We Are Scientists

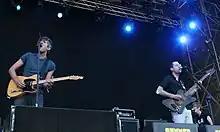
Keith and Chris after the departure of Tapper remained as the only two "official members" until Andy Burrows joined in 2009.

In January 2007 Murray announced that he had begun working on the band's follow-up to "With Love and Squalor" in Brooklyn, New York, previewing "Impatience" and "Spoken For" later that month. During a UK tour that February they debuted the songs "Dinosaurs", "Chick Lit" and "Best Behavior". Recording of the new album began on June 11 in California with Ariel Rechtshaid and ended on July 19. That August the band made their second appearance at the Reading and Leeds Festivals, performing on the Radio One Stage.